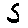
Label: 5